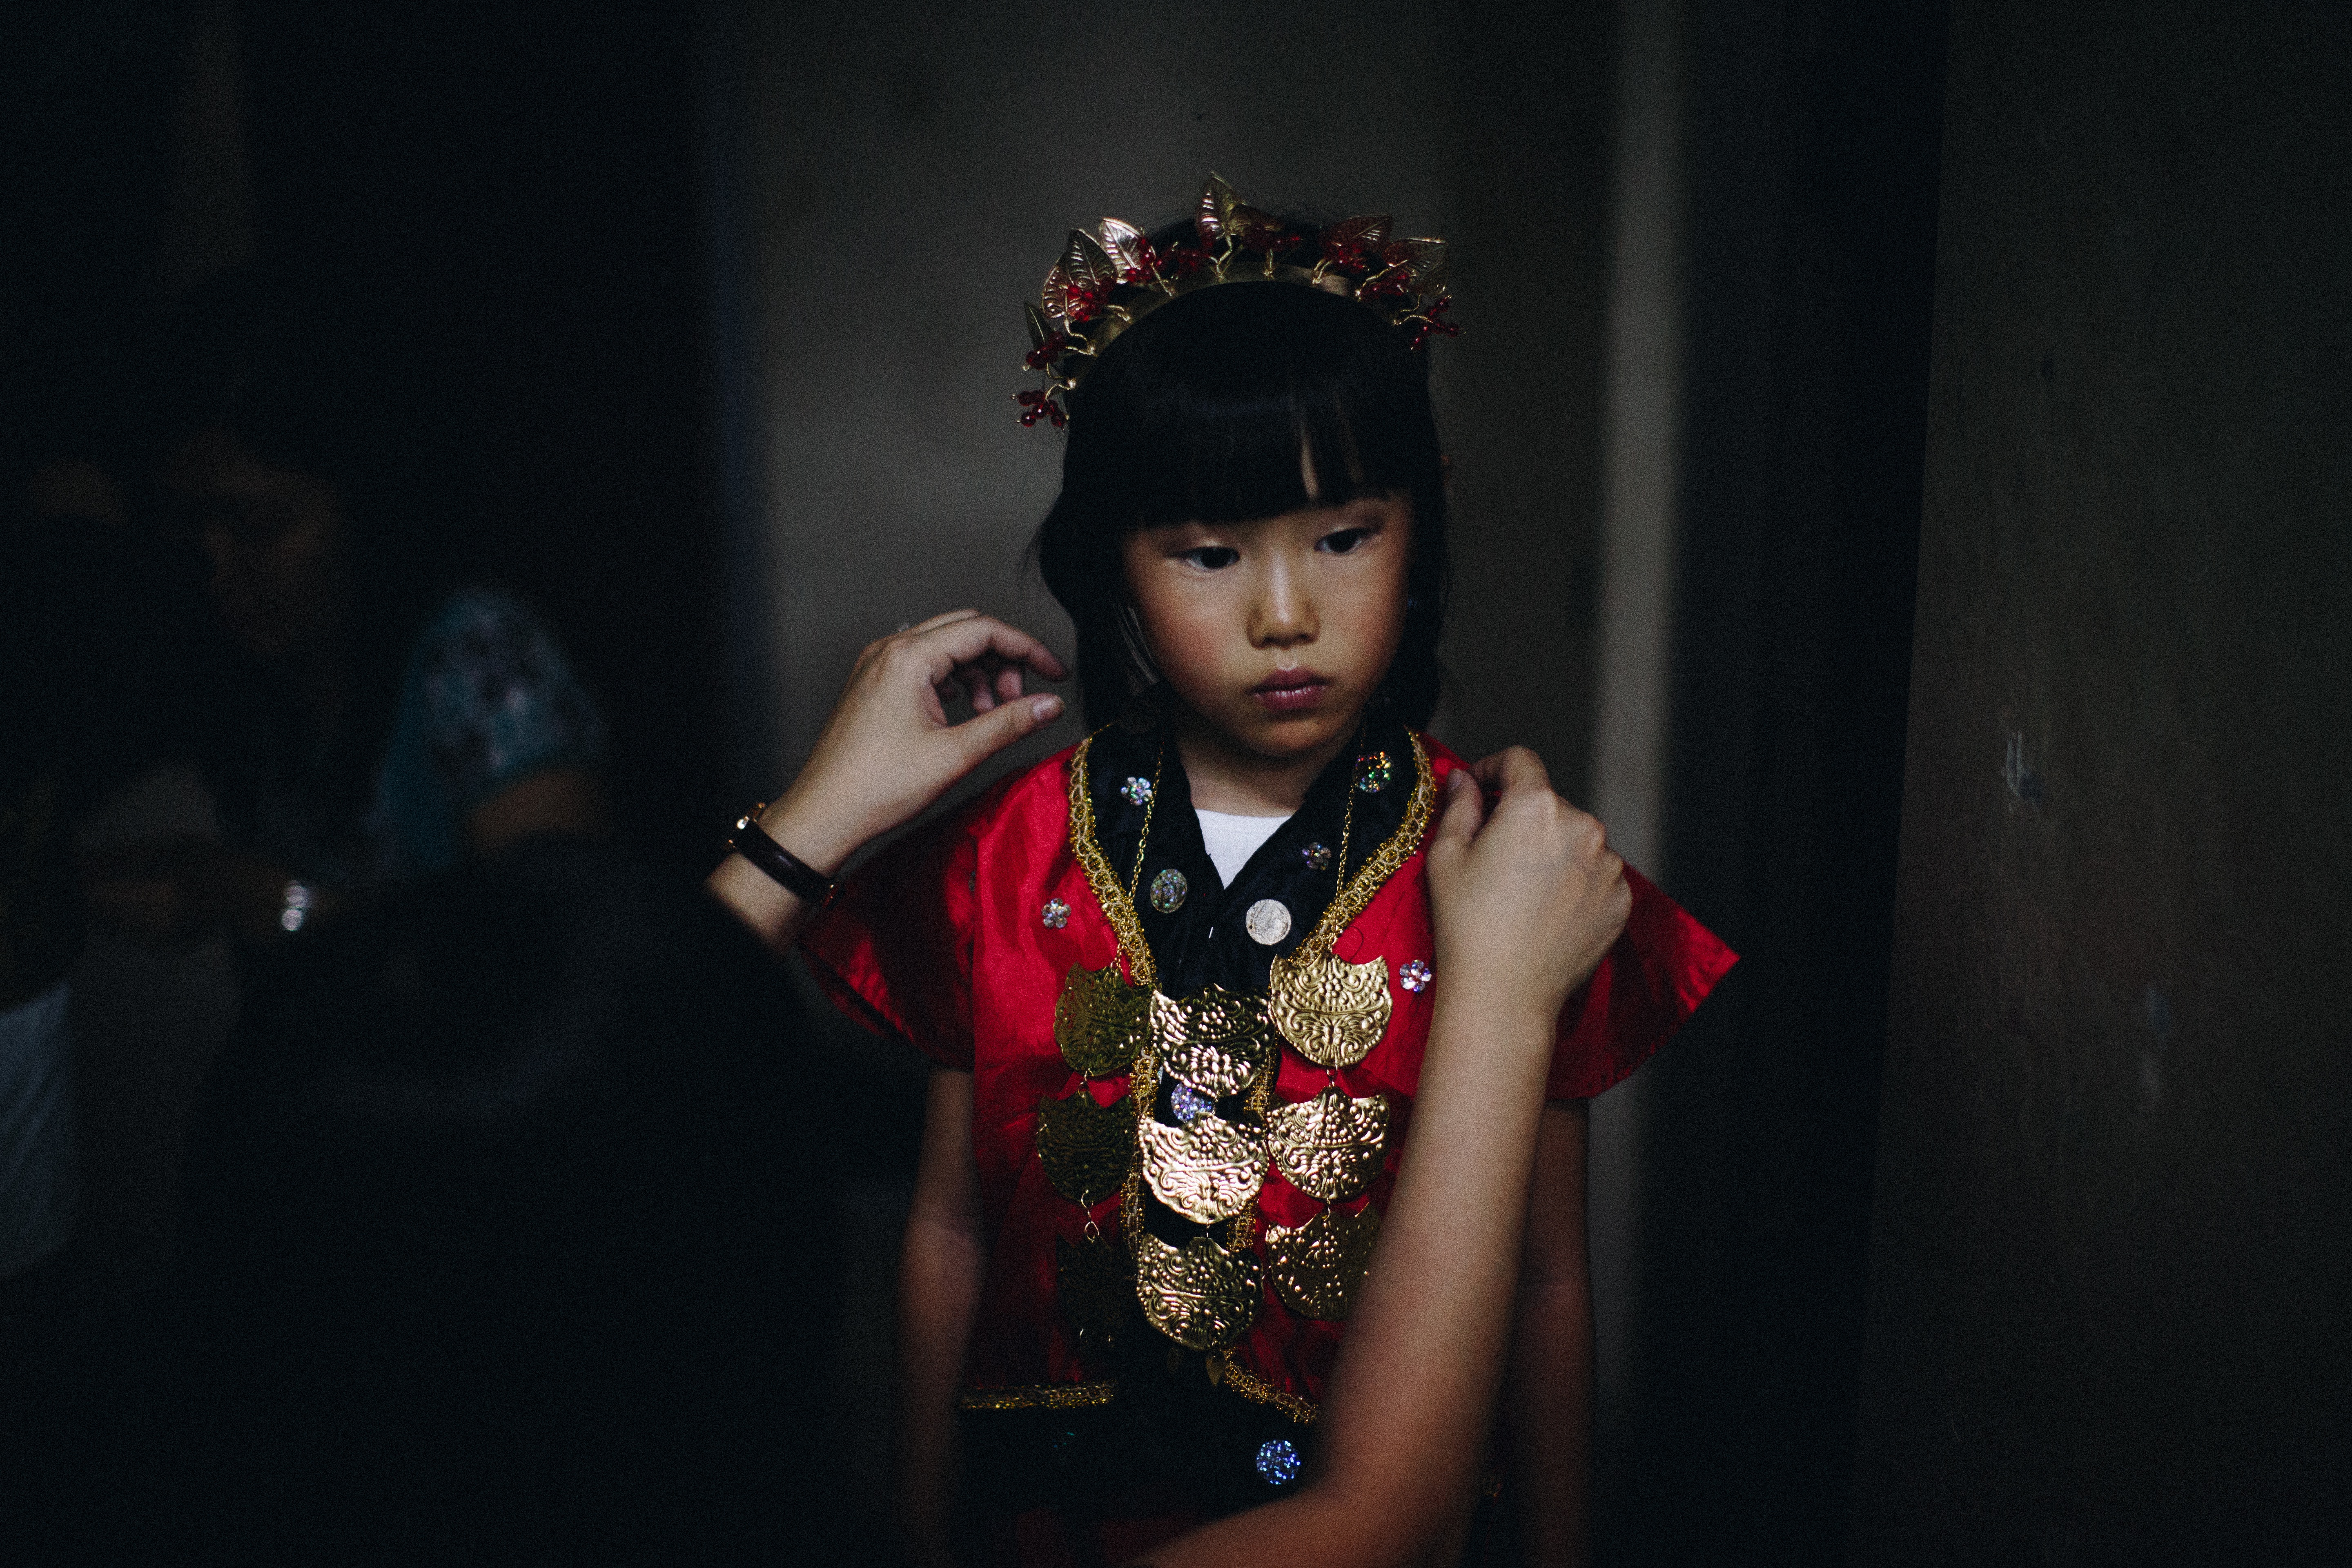
photography, model, fashion, clothing, black, lady, performance art, beauty, musical theatre